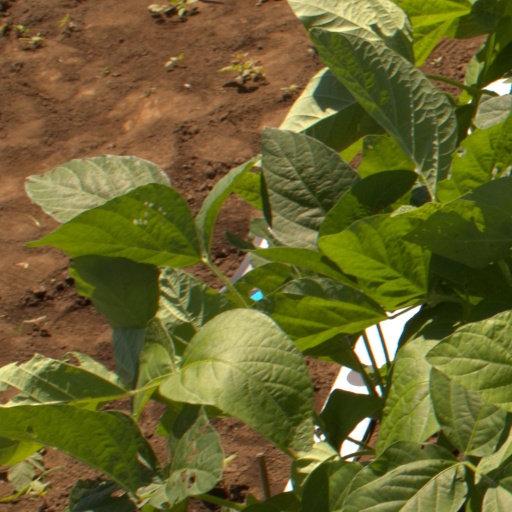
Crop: soybean